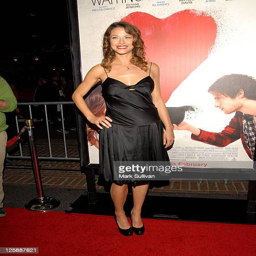
actor arrives for the premiere